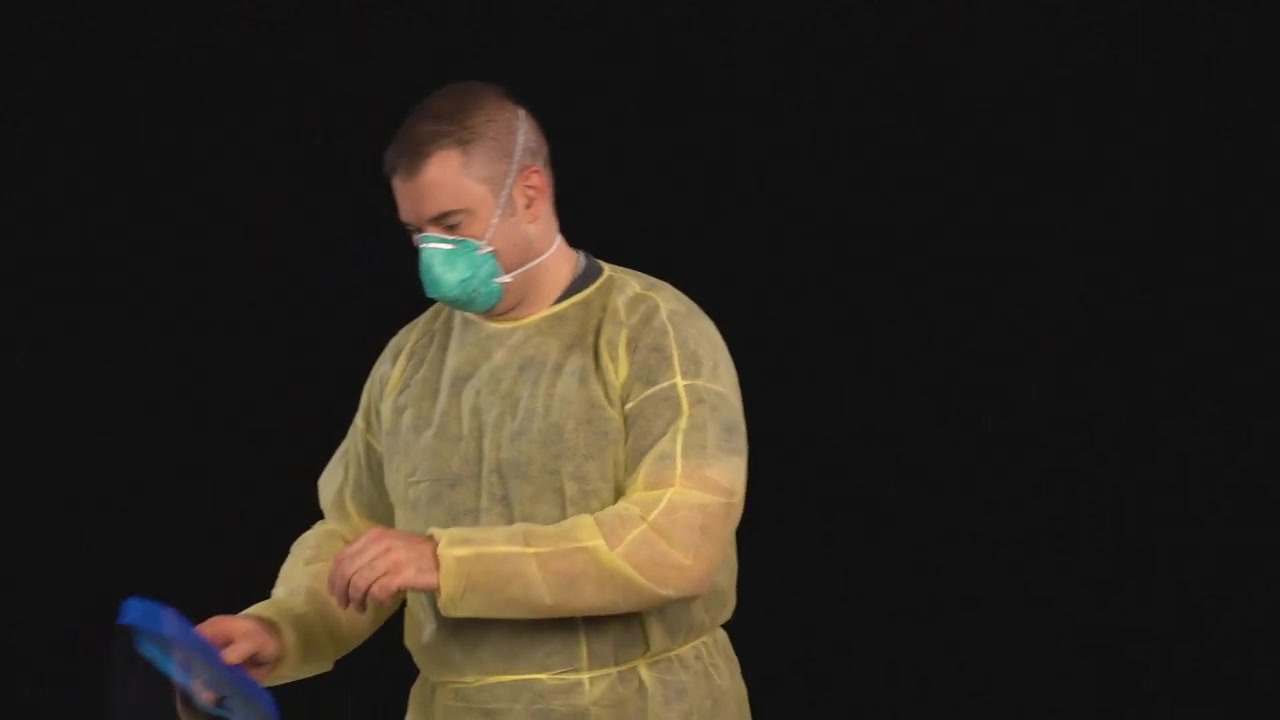
Objects detected:
Coverall
Mask
Face_Shield